Wooden synagogues in the Polish–Lithuanian Commonwealth

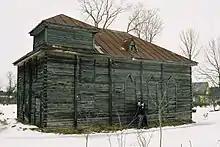
Surviving wooden synagogue in Kurkliai

The wooden synagogue was "an original architectural genre" that drew on several models, including Poland's wooden building traditions and central plan, masonry synagogues in which four massive masonry pillars that define the Bimah rise to support the roof vaulting. Central pillars support the vaulting of only a handful of wooden synagogues. Instead, in wooden synagogues the vaulting and domes are suspended by elaborate roof trusses. Common features shared by wooden synagogues include the independence of the pitched roof from the design of the interior domed ceiling. The outside of a wooden synagogue gave no hint of the domes and multiple, Baroque vaults that would be found within. The exteriors were decidedly plain, giving no hint of the riot of carving, painting, domes, balconies and vaulting inside. The architectural interest of the exterior lay in the large scale of the buildings, the multiple, horizontal lines of the tiered roofs, and the carved corbels that supported them. The elaborate domed and vaulted ceilings were known as "raki'a" (Hebrew for sky or firmament) and were often painted blue sprinkled with stars. The Bimah was always placed in the center of the room. Wooden synagogues featured a single, large hall. In contrast to contemporary churches, there was no apse. Moreover, while contemporary churches featured imposing vestibules, the entry porches of the wooden synagogues was a low annex, usually with a simple lean-to roof. In these synagogues, the emphasis was on constructing a single, large, high-domed worship space.